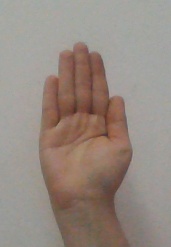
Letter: seen